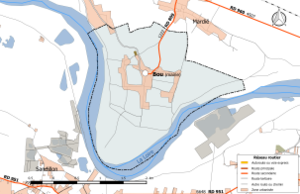
Carte du réseau routier de la commune de fr:Bou.
Bou est une commune française située dans le département du Loiret en région Centre-Val de Loire. Elle est située dans le périmètre de la région naturelle du Val de Loire inscrit au patrimoine mondial de l'UNESCO.